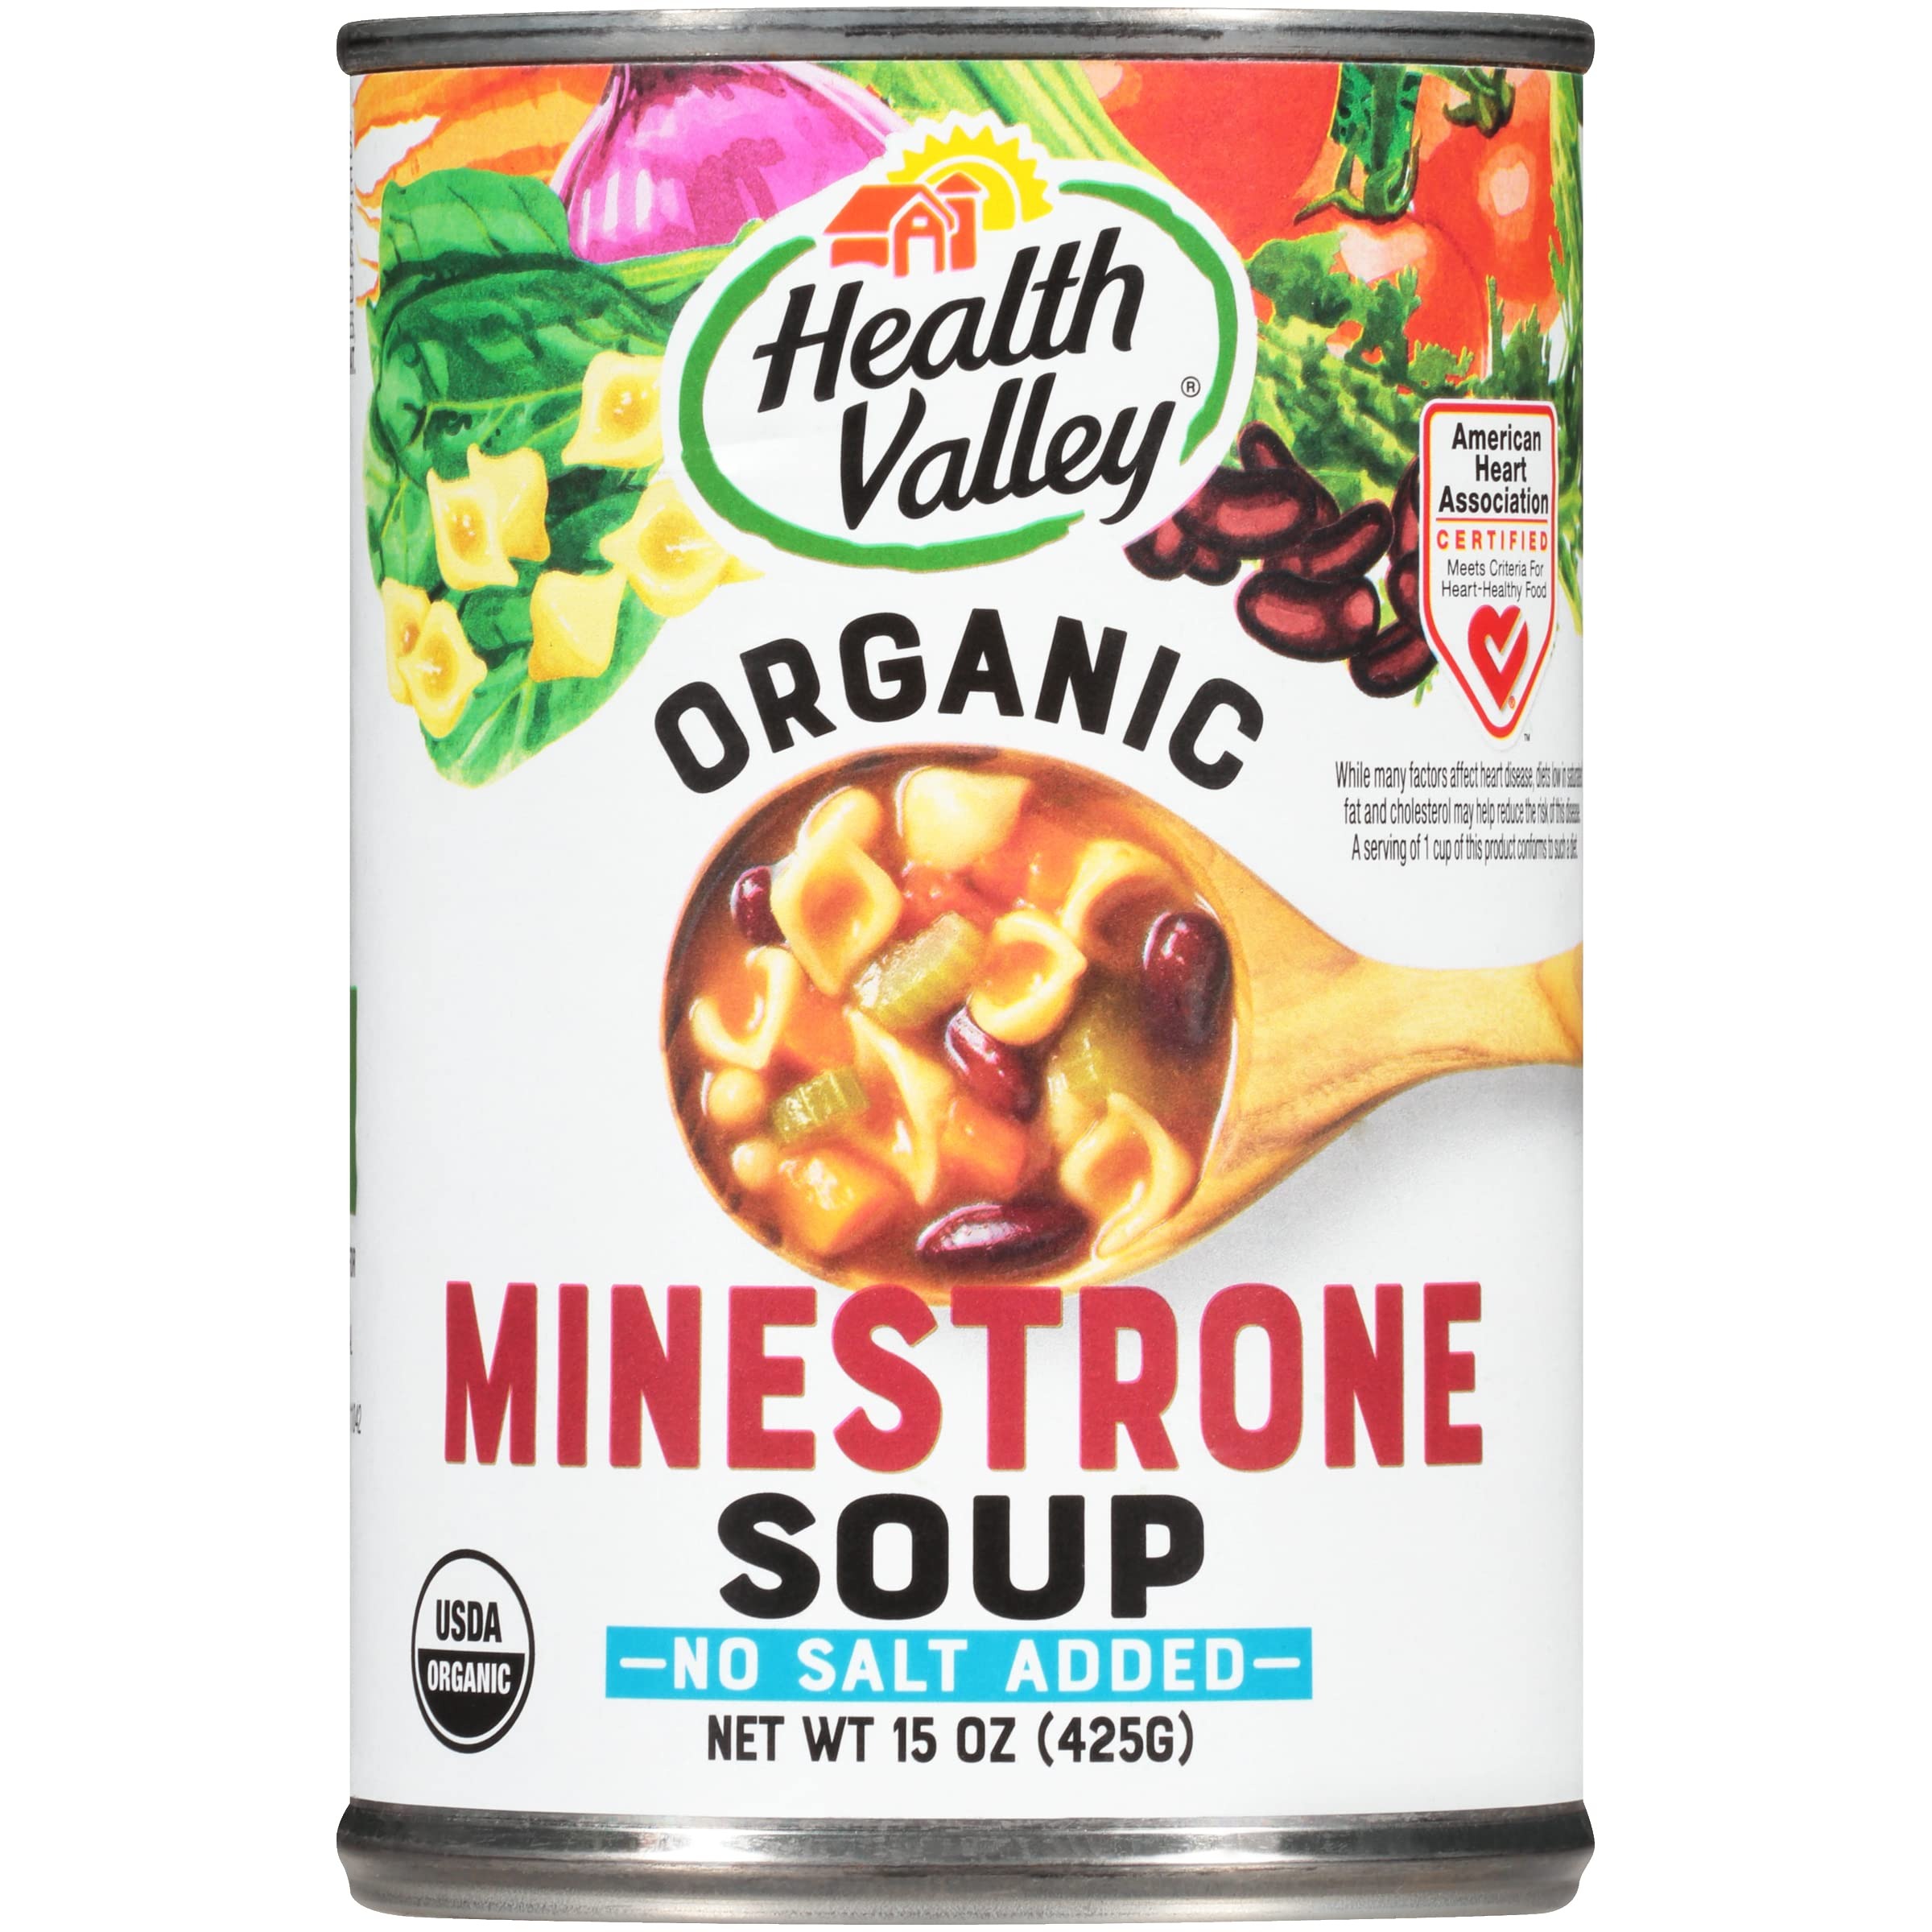
Item Name: Health Valley Organic Soup, No Salt Added, Minestrone, 15 Ounce (Pack of 12)
Bullet Point 1: Certified USDA Organic
Bullet Point 2: No Salt Added
Bullet Point 3: No Artificial Flavors, Colors, Preservatives or GMO's
Bullet Point 4: Low Sodium, Heart Healthy Soup
Bullet Point 5: Good Source of Fiber
Value: 180.0
Unit: Ounce

Price: 3.79